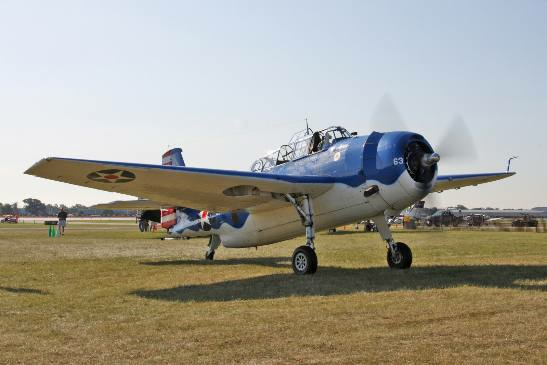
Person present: No